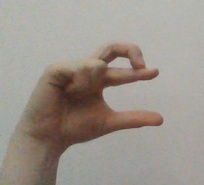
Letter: thal